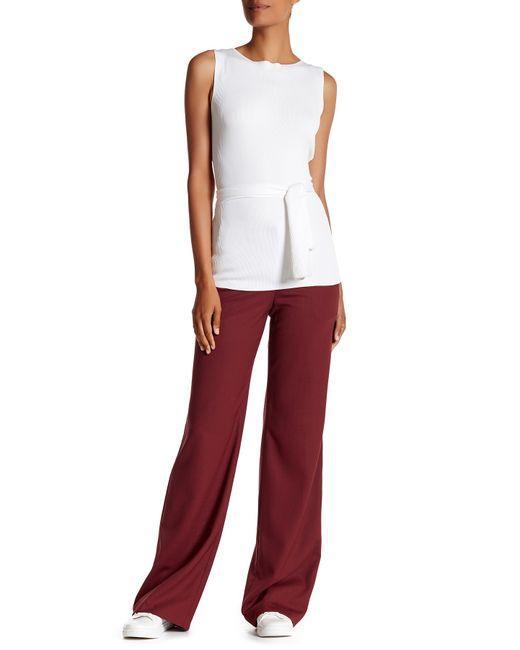
Weißes Top mit halben Ärmeln und Rundhalsausschnitt für Damen